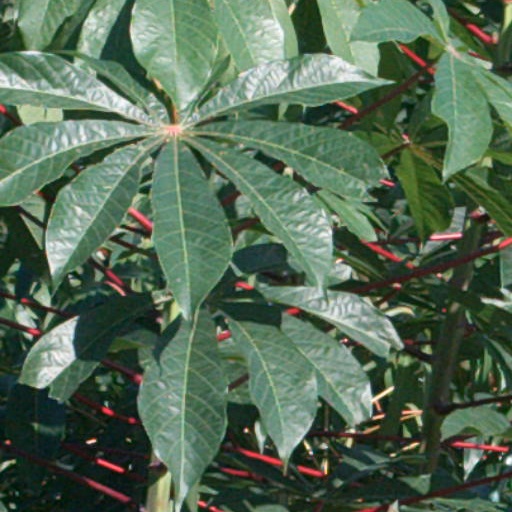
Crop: cassava